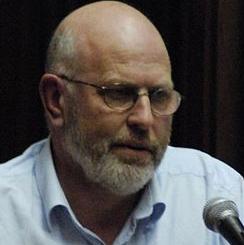
Age: 52